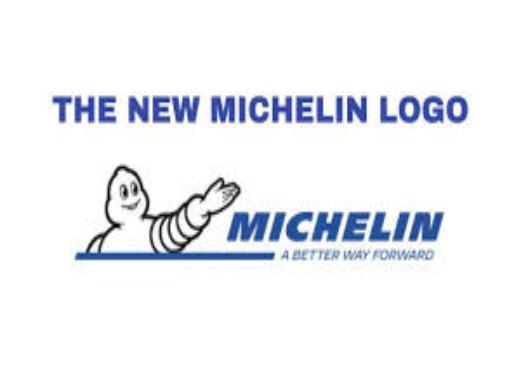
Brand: michelin
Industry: Others